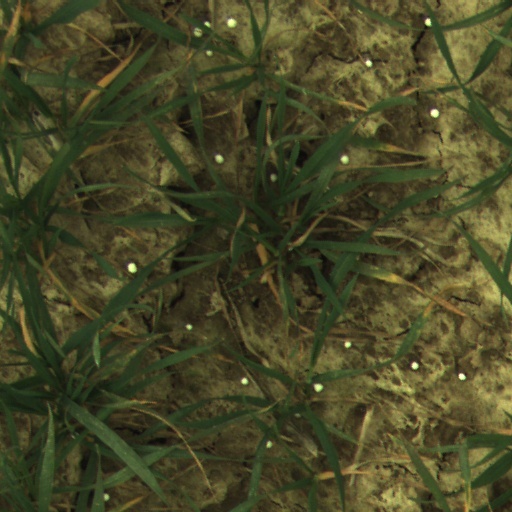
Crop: wheat